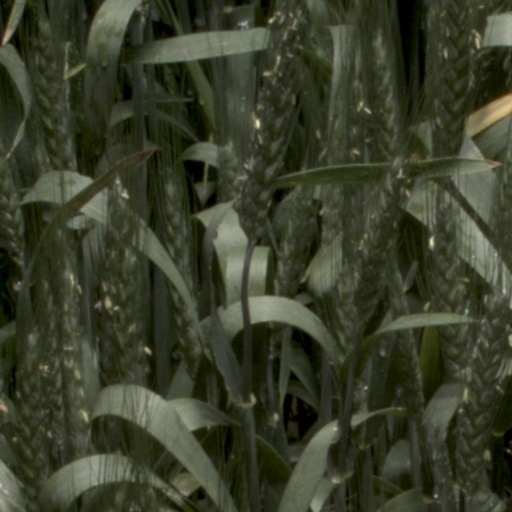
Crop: wheat